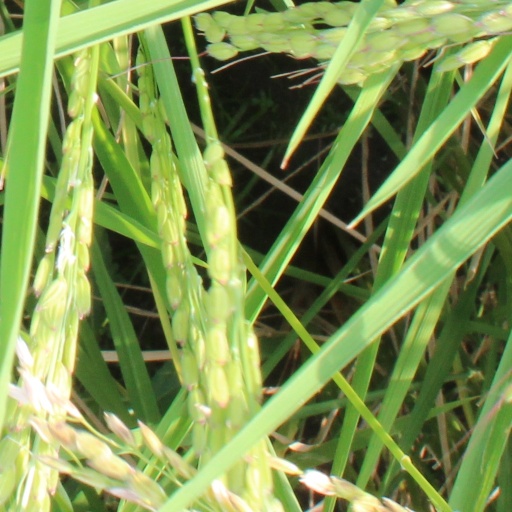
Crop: rice